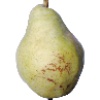
Label: Pear Williams 1